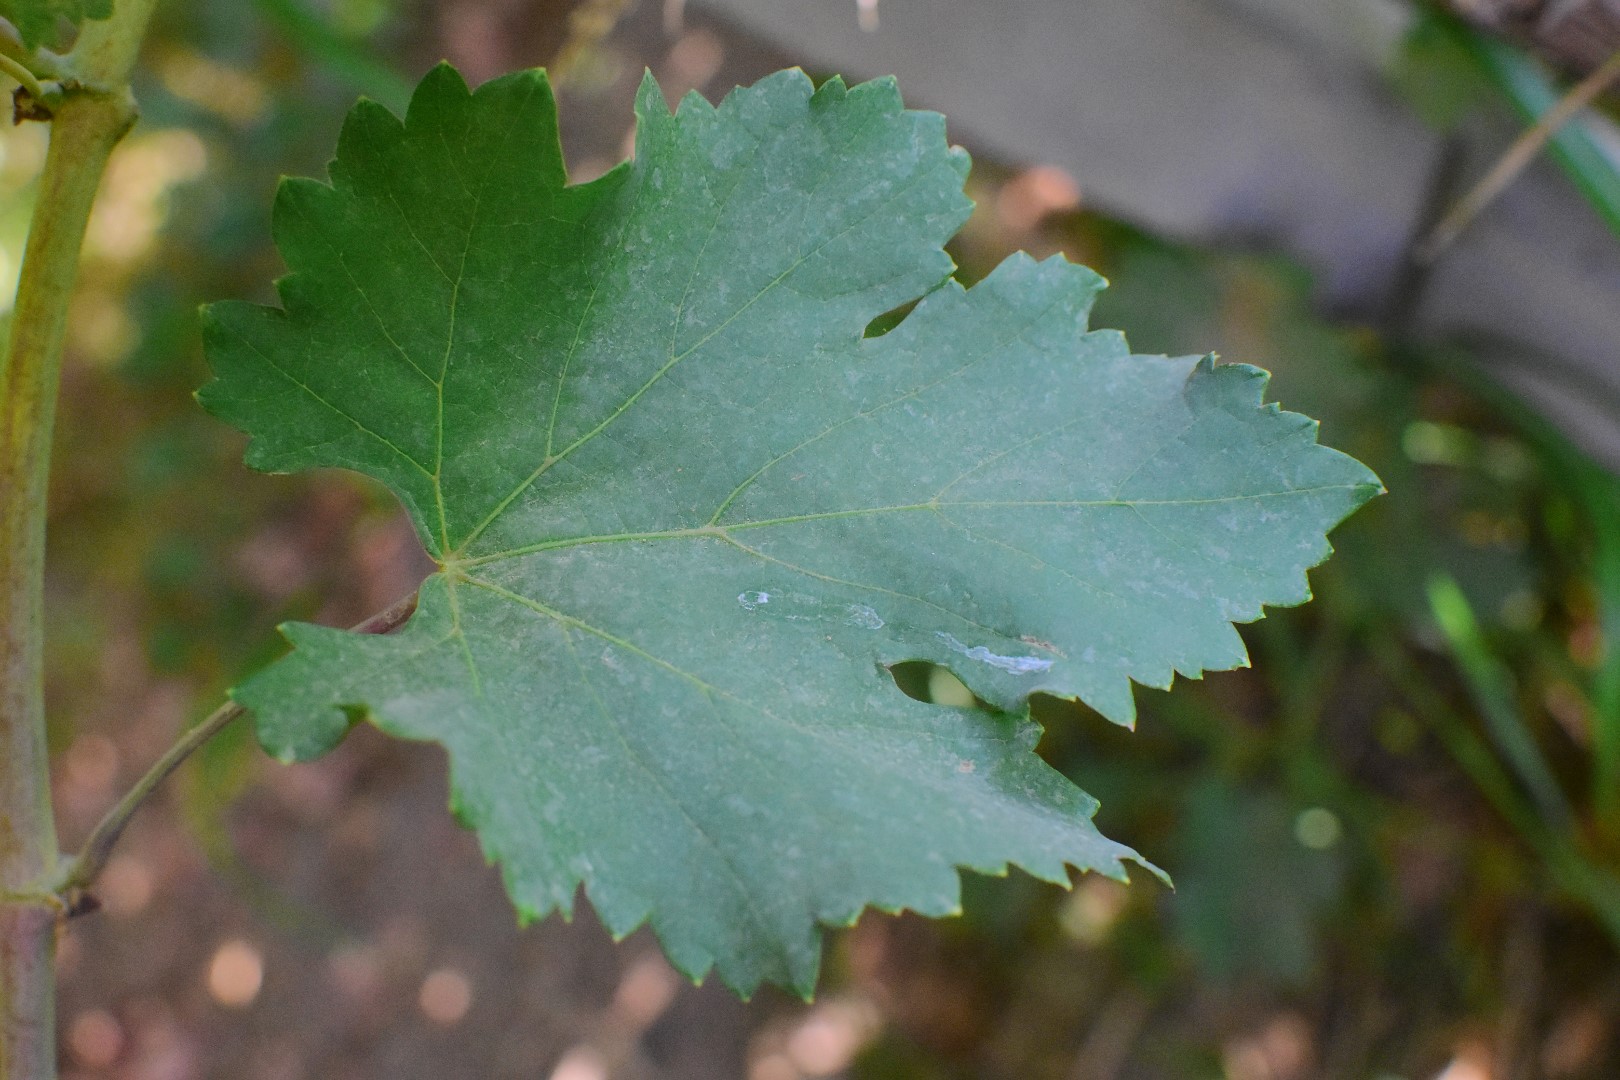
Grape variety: Deas Al-Annz